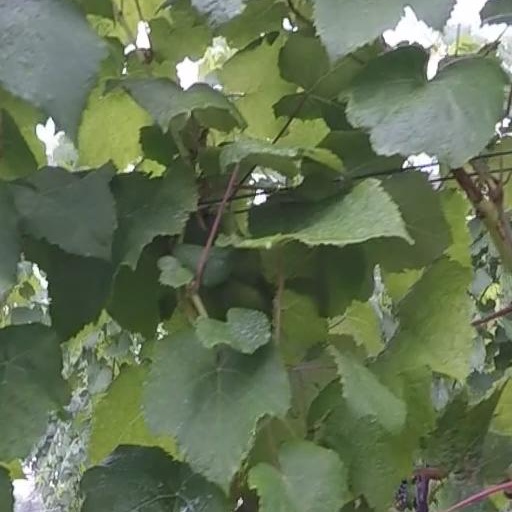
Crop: grape